Kariyushi shirt

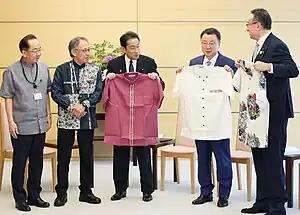
Presentation of Kariyushi Shirt from the Governor of Okinawa Prefecture

In 1970, the Okinawa Tourism Association started selling aloha shirts under the name of "Okinawa shirts" in order to promote tourism to Okinawa Prefecture. The initial campaign was unsuccessful, leaving piles of unsold merchandise. These leftovers were worn by hotel association members. The popularity of the shirts spread during the time of the second oil crisis. At first, the shirts were limited to variations using motifs of traditional arts such as bingata or Yaeyama minsa. Eventually, multiple individuals related to the tourist trade such as hotel staff, travelers and tour guides began to wear them.